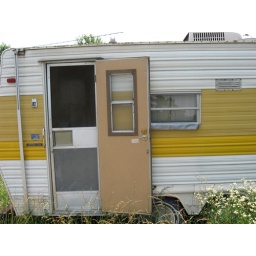
Door on front of camper. The window is next to the stove and above the 2 sinks.